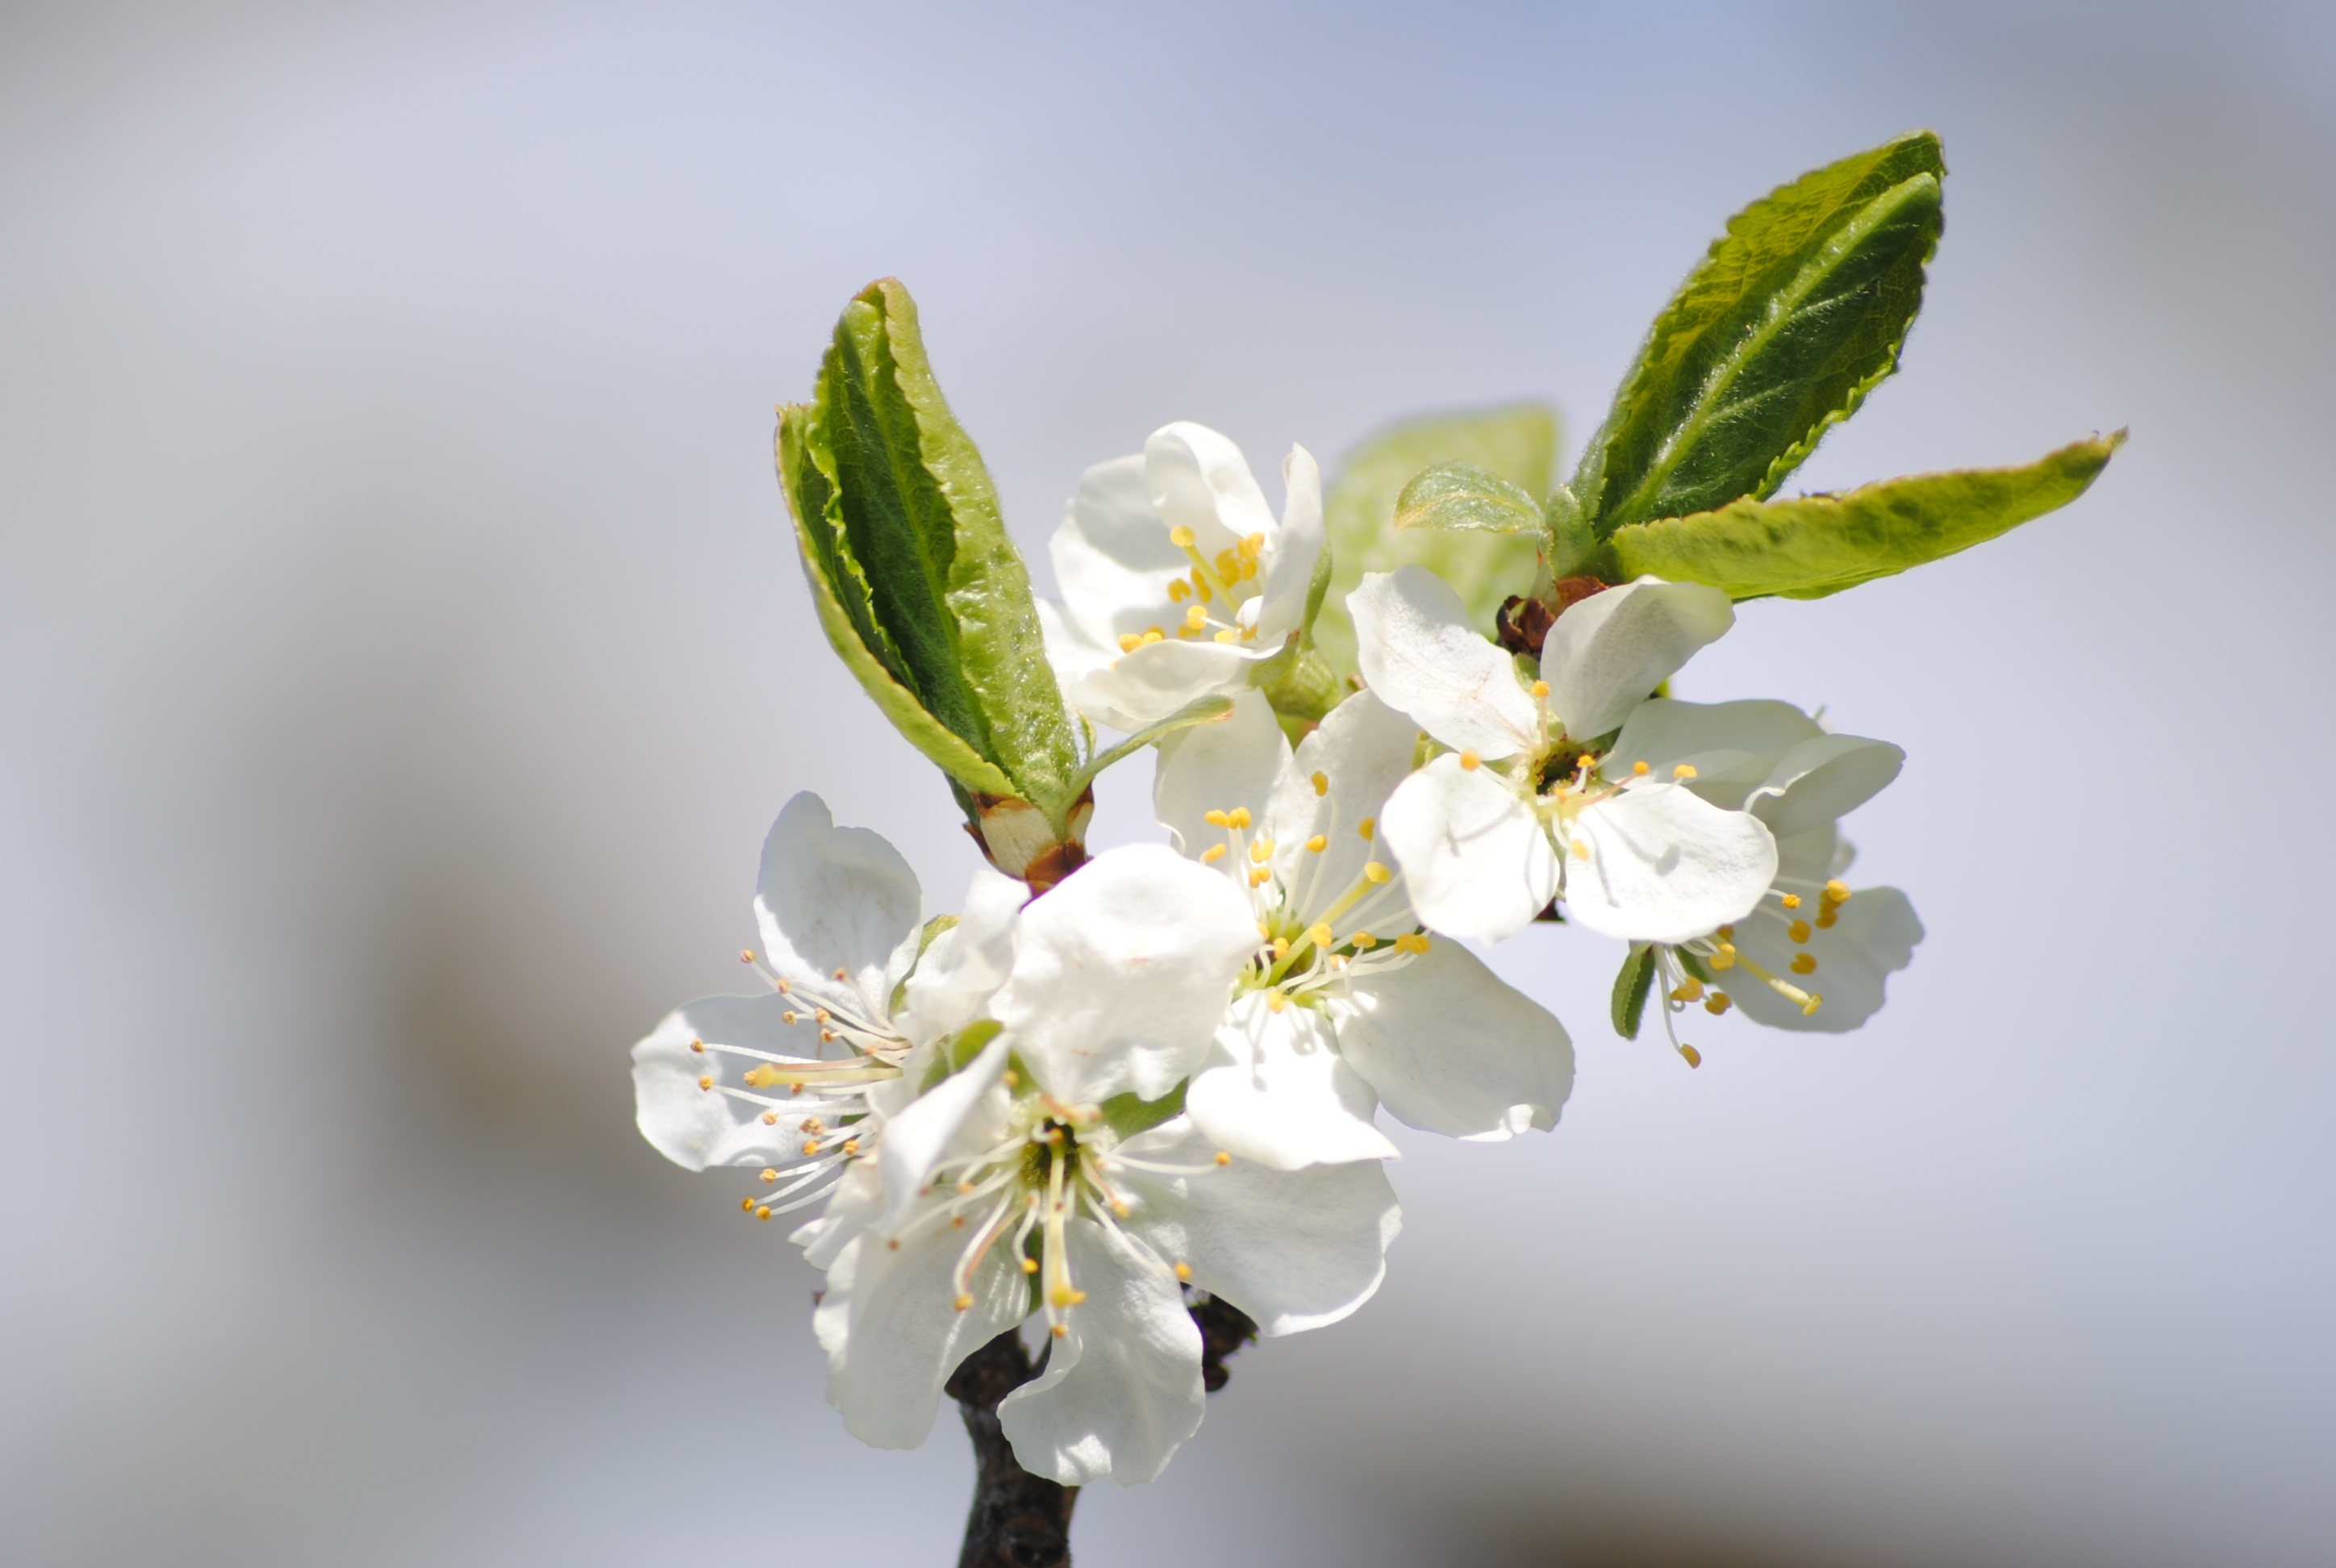
branch, blossom, plant, white, fruit, leaf, flower, petal, summer, food, spring, green, produce, botany, flora, twig, wildflower, flowers, close up, shrub, apple tree, macro photography, flowering plant, land plant